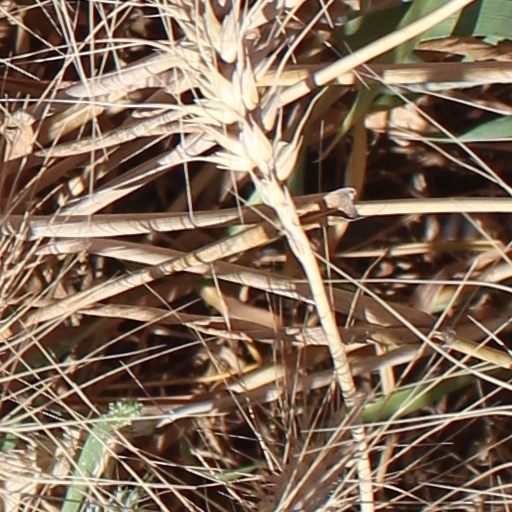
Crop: wheat